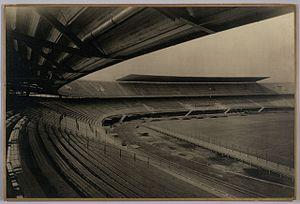
Feyenoord Rotterdam, couramment appelé Feyenoord, est un club de football néerlandais originaire du sud de Rotterdam et fondé le 19 juillet 1908.